Frank Malina

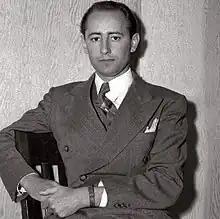
Malina, c. 1950

Frank Joseph Malina (October 2, 1912 — November 9, 1981) was an American aeronautical engineer and painter, known for his pioneering work in early rocketry.